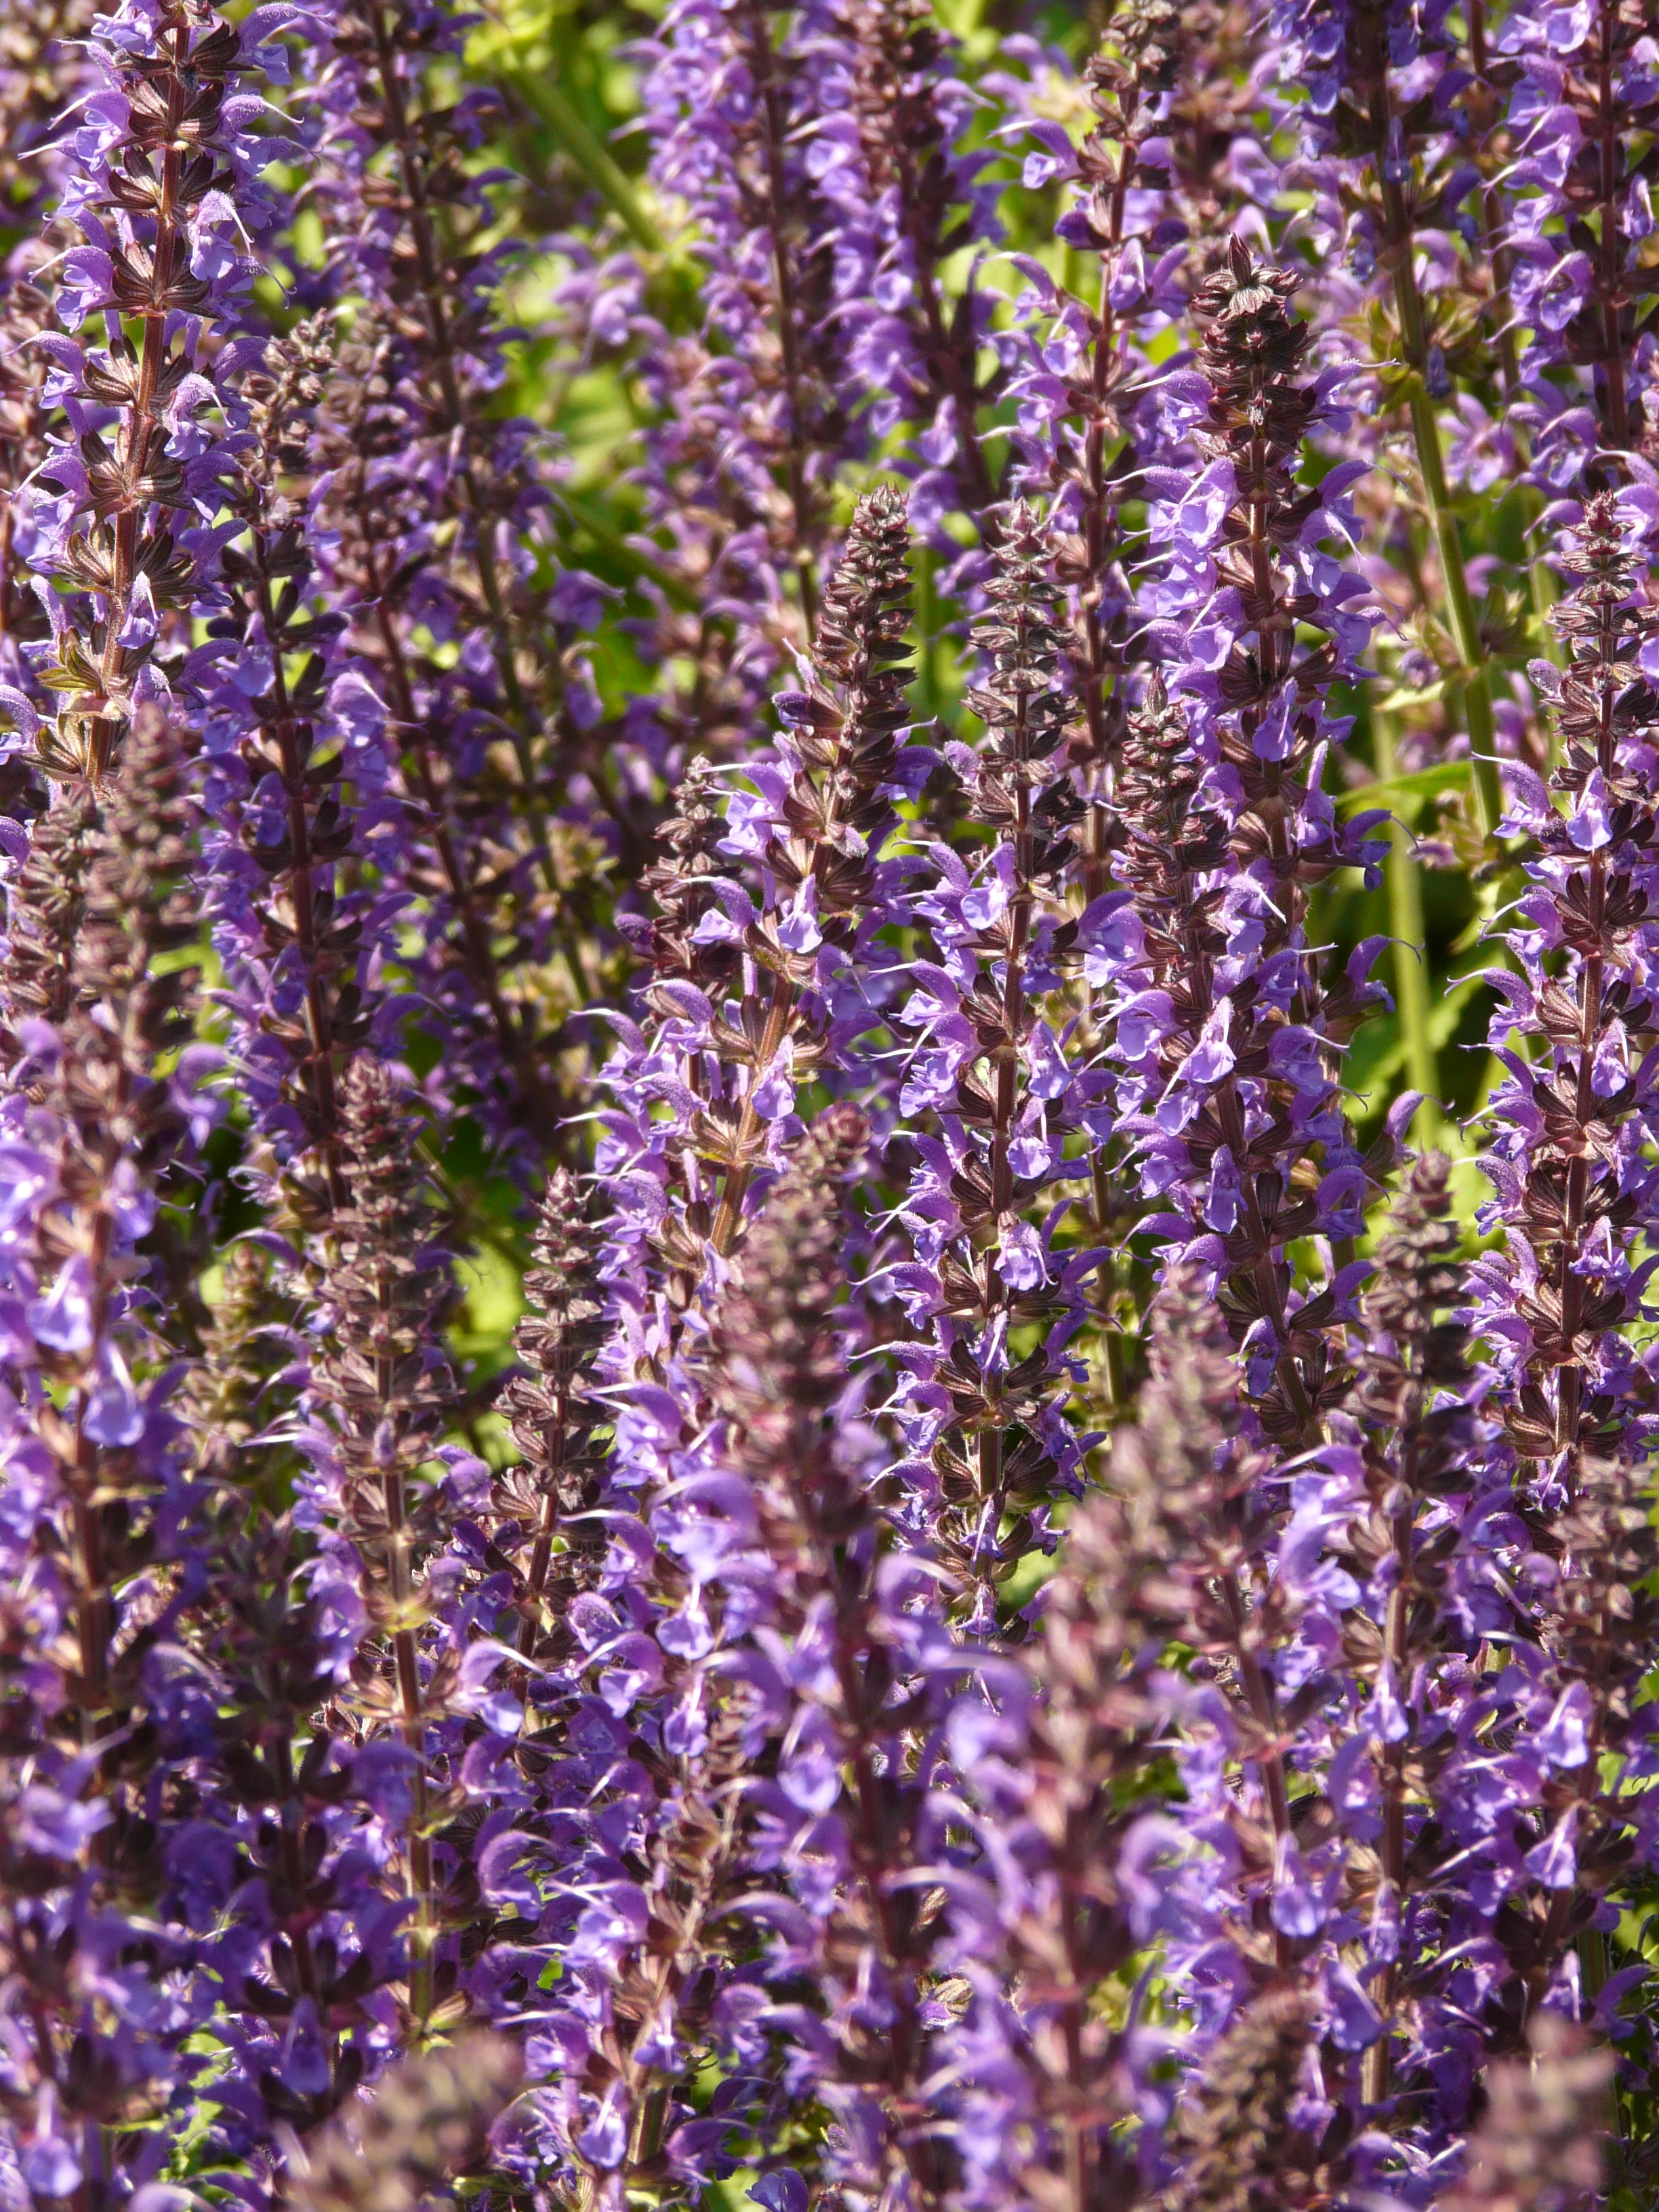
blossom, plant, flower, purple, bloom, spring, herb, color, colorful, flora, lavender, wildflower, pointed flower, sage, shrub, fragrance, flowering plant, wild sage, common sage, annual plant, land plant, english lavender, french lavender, hyssopus, loosestrife and pomegranate family